Cold War

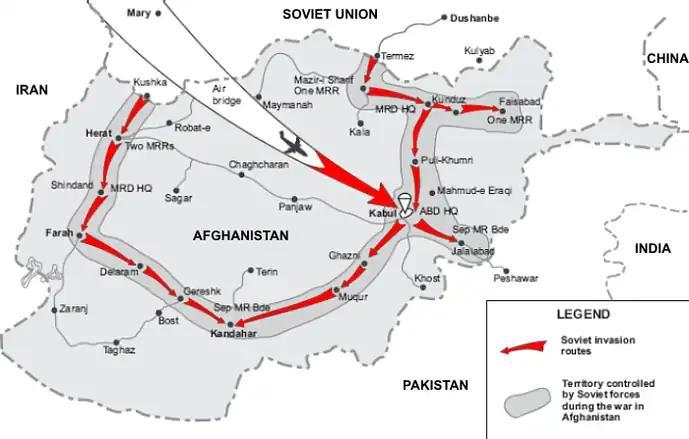
The Soviet invasion during Operation Storm-333 on 26 December 1979

In the course of the 1960s and 1970s, Cold War participants struggled to adjust to a new, more complicated pattern of international relations in which the world was no longer divided into two clearly opposed blocs. From the beginning of the post-war period, with American help Western Europe and Japan rapidly recovered from the destruction of World War II and sustained strong economic growth through the 1950s and 1960s, with per capita GDPs approaching those of the United States, while Eastern Bloc economies stagnated.